Greenland ice sheet

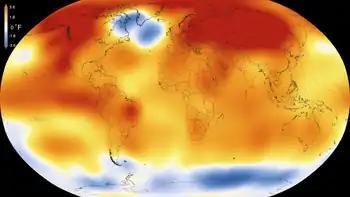
The cold blob visible on NASA's global mean temperatures for 2015, the warmest year on record up to 2015 (since 1880). Colors indicate temperature evolution (NASA/NOAA; 20 January 2016).

The impact of meltwater from Greenland goes beyond nutrient transport. For instance, meltwater also contains dissolved organic carbon, which comes from the microbial activity on the ice sheet's surface, and, to a lesser extent, from the remnants of ancient soil and vegetation beneath the ice. There is about 0.5-27 billion tonnes of pure carbon underneath the entire ice sheet, and much less within it. This is much less than the 1400–1650 billion tonnes contained within the Arctic permafrost, or the annual anthropogenic emissions of around 40 billion tonnes of .) Yet, the release of this carbon through meltwater can still act as a climate change feedback if it increases overall carbon dioxide emissions.